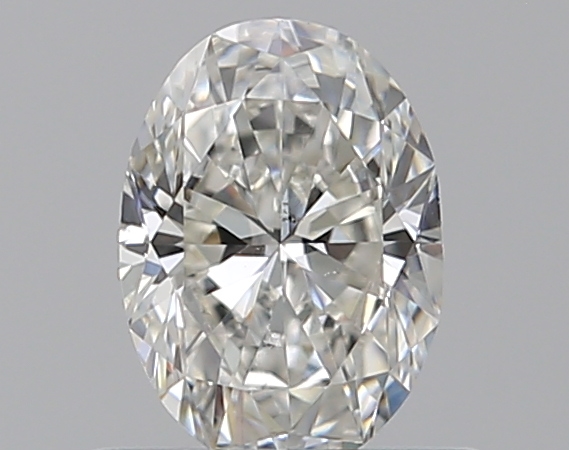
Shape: oval
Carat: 0.5
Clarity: SI1
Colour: H
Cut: VG
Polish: VG
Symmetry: VG
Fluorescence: ST
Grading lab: GIA
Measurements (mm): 6.03 x 4.35 x 2.77